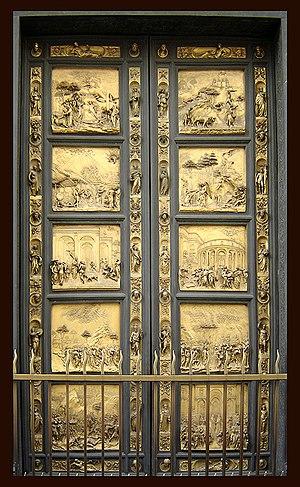
Ferdinand Barbedienne, né le 6 août 1810 à Saint-Martin-de-Fresnay et mort le 21 mars 1892 à Paris, est un industriel français, connu pour sa fonderie de bronze d'art.